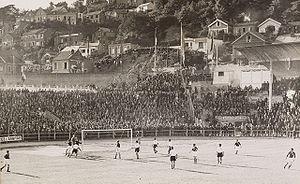
L'équipe de Tchécoslovaquie de football, créée en 1920 et dissoute en 1993, est la sélection de joueurs tchécoslovaques représentant le pays dans les compétitions internationales de football masculin, sous l'égide de la Fédération tchécoslovaque de football.
Le stade Jules-Deschaseaux est le stade de football du Havre où évolua le club local, Le Havre AC, de 1971 à 2012. Sa capacité en 2012 est de 16 382 places.
L'équipe des Pays-Bas de football est constituée d'une sélection des meilleurs joueurs néerlandais sous l'égide de la Fédération royale néerlandaise de football.
La Coupe du monde de football 1938 est la troisième édition de la Coupe du monde de football. Elle se tient en France du 4 au 19 juin 1938.
L'histoire de l'équipe des Pays-Bas de football commence au début du XXᵉ siècle avec l'invention de ce sport. La sélection a par la suite remporté l'Euro 1988 et atteint trois finales de Coupe du monde.
Le Sporting Club abbevillois Foot Côte picarde, appelé jusqu'en 1987 le Sporting Club Abbeville, est un club de football français basé à Abbeville, dans le département de la Somme, fondé en 1901.
L'équipe de Tchécoslovaquie de football participe à sa deuxième Coupe du monde lors de l'édition 1938 qui se tient en France du 4 juin 1938 au 19 juin 1938. La Tchécoslovaquie se présente en tant que vice-championne du monde en titre. Elle est éliminée par le Brésil au stade des quarts de finale. Deux rencontres sont nécessaires, le premier match se soldant par un score nul après prolongation. Ce premier match, baptisé la « bataille de Bordeaux », est marqué par trois expulsions et deux blessures de Plánička et Nejedlý, qui manquent à l'appel pour le second match.